Conservation-restoration of the H.L. Hunley

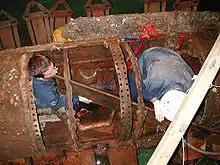
"Hunley"

Rust occurs naturally when iron or steel is submerged in water and exposed to oxygen. It can also occur when the moisture content of the air surrounding the metal is high. Because the "H.L. Hunley" was made of iron and was submerged for over a hundred years, rust had formed all over the submarine. However, to prevent more rust from forming, the conservators choose to keep the "H.L. Hunley" submerged in a water tank, instead of exposing it to the oxygen-rich air, until a full conservation plan could be created.